Health effects of tobacco

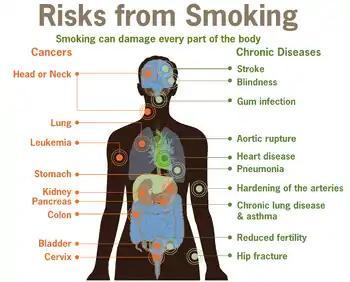
A diagram of the human body showing cancers and chronic diseases caused by smoking

Tobacco products, especially when smoked or used orally, have serious negative effects on human health. Smoking and smokeless tobacco use are the single greatest causes of preventable death globally. Half of tobacco users die from complications related to such use. Current smokers are estimated to die an average of 10 years earlier than non-smokers. The World Health Organization estimates that, in total, about 8 million people die from tobacco-related causes, including 1.3 million non-smokers due to secondhand smoke. It is further estimated to have caused 100 million deaths in the 20th century.